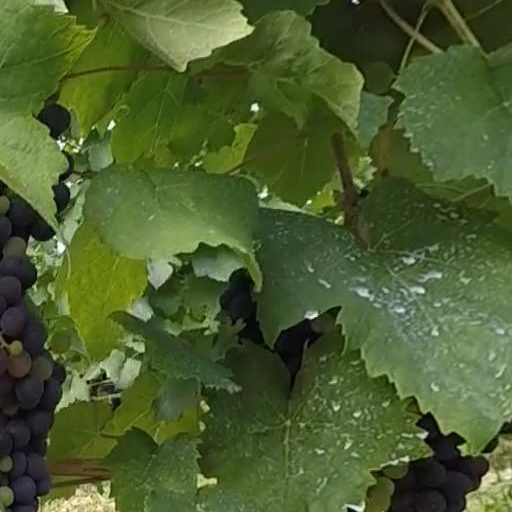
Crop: grape